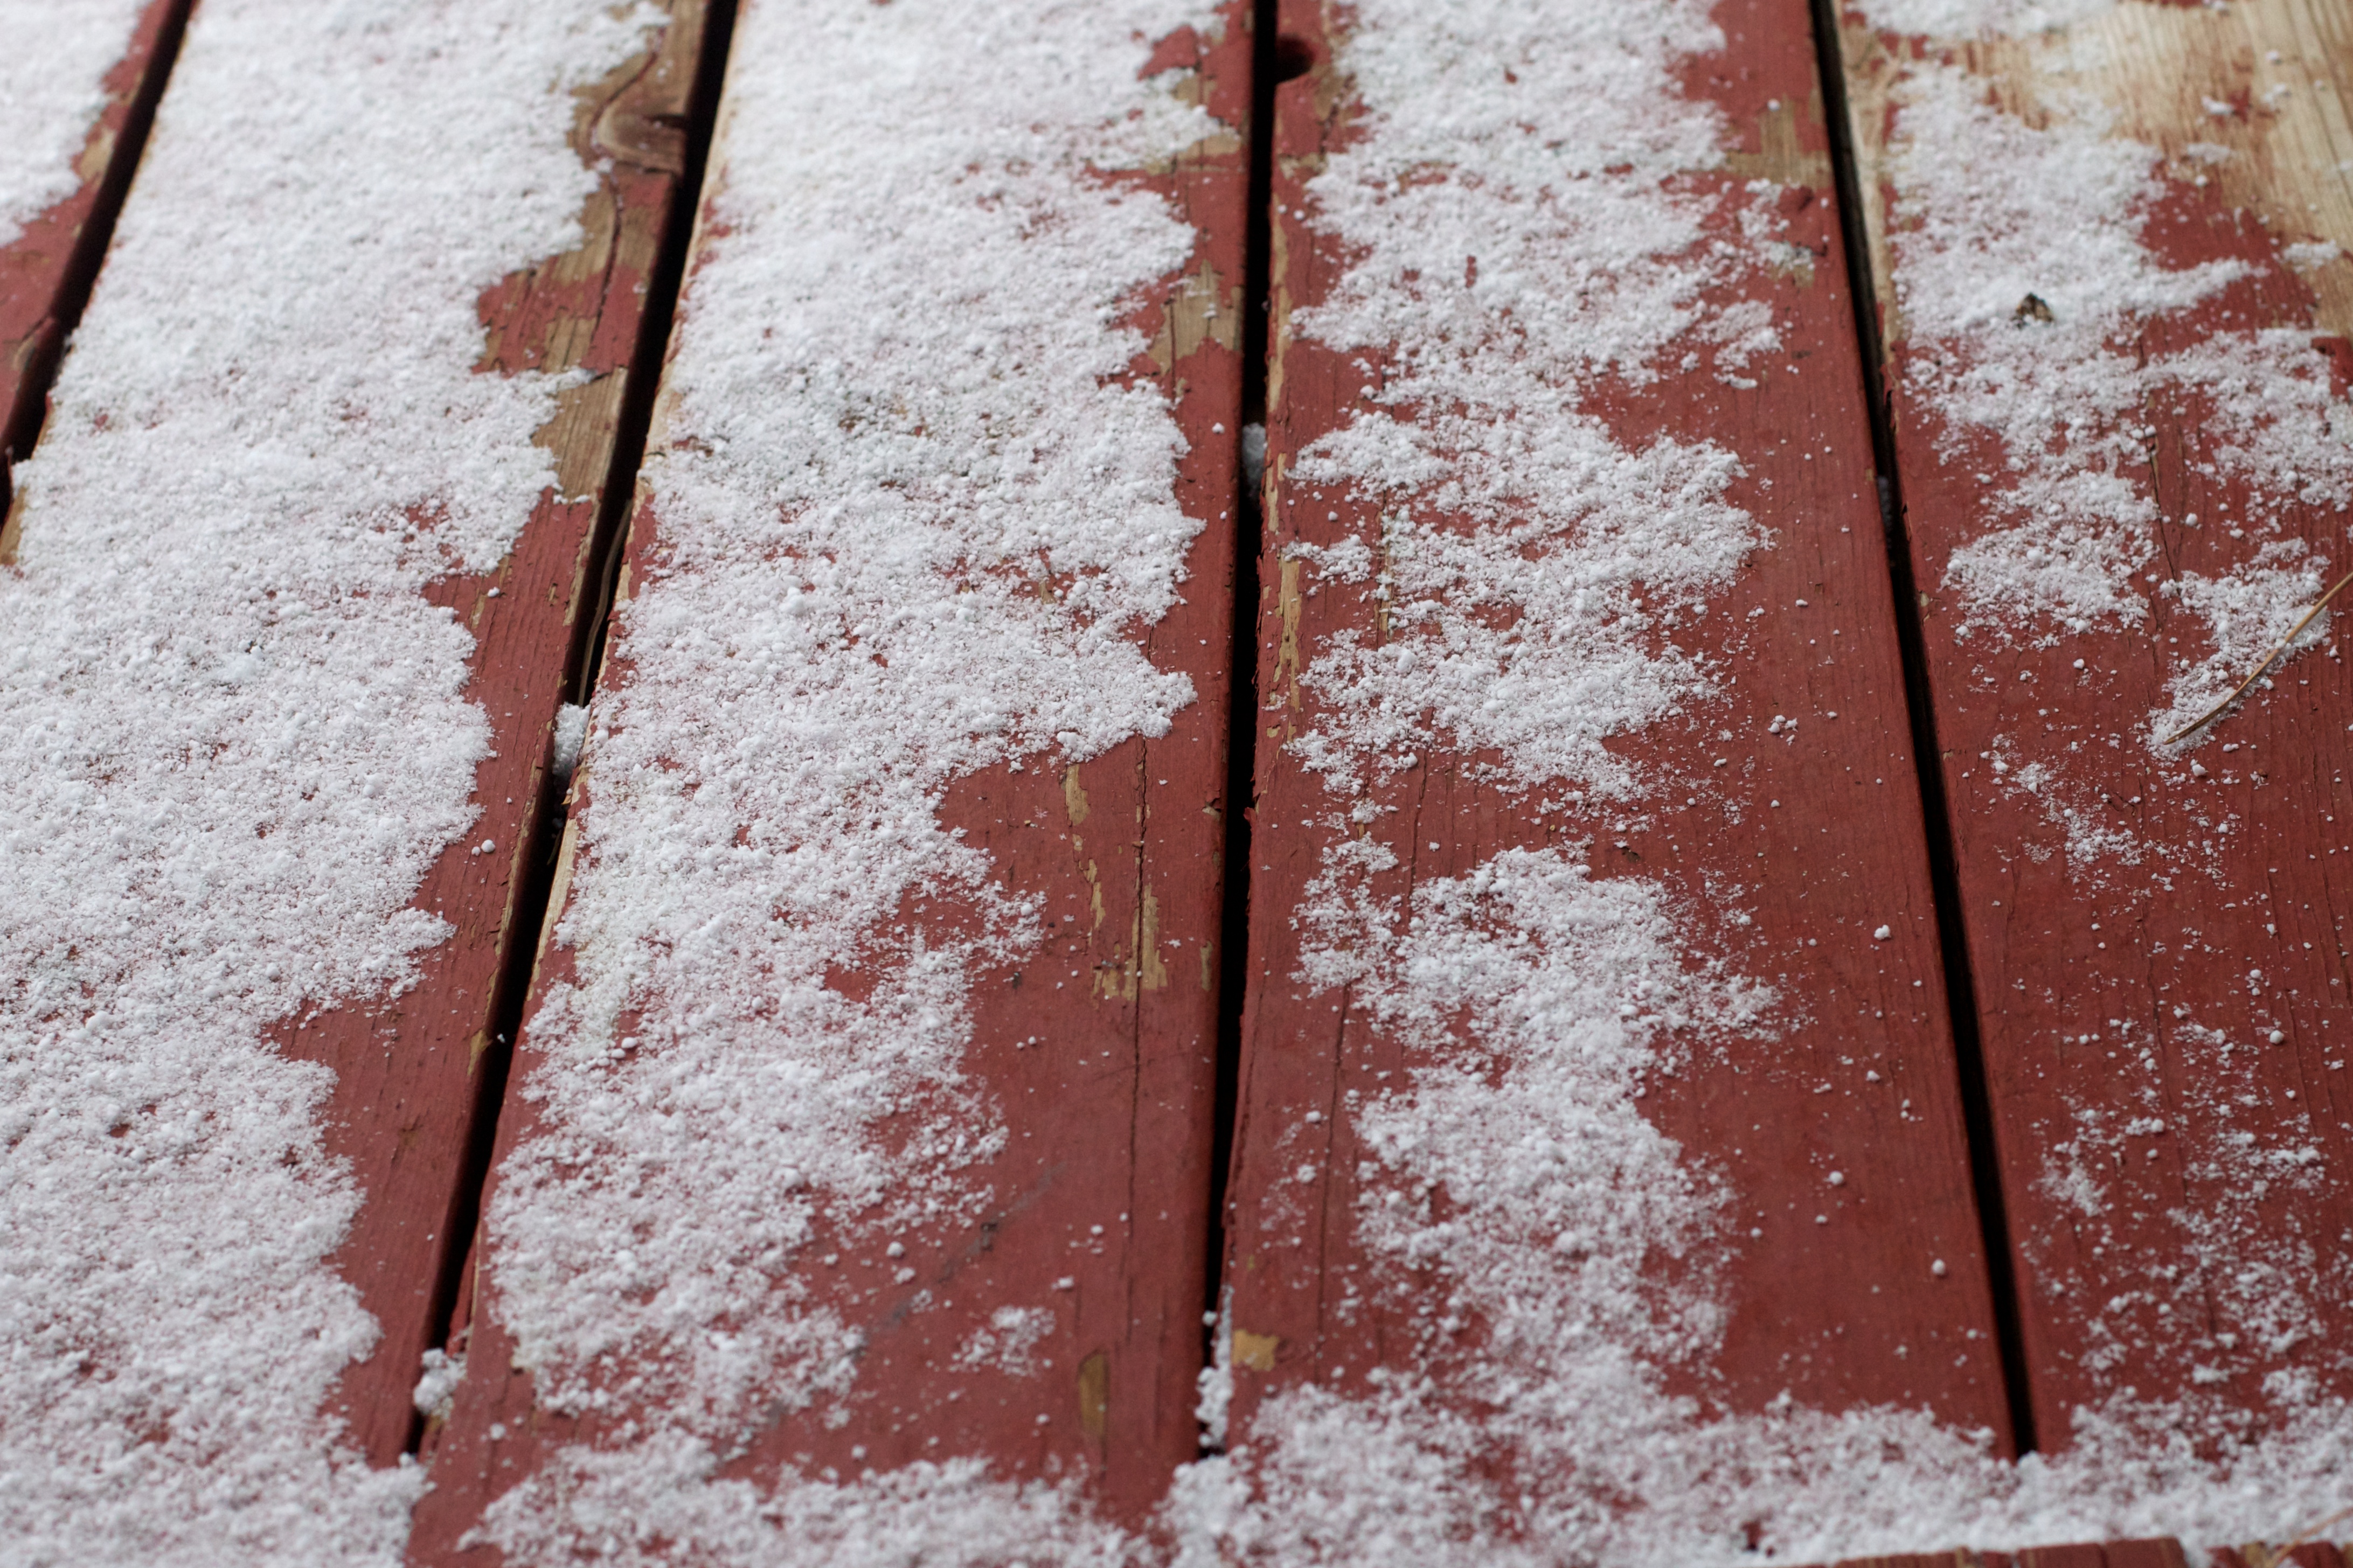
snow, wood, leaf, flower, floor, frost, food, red, produce, brick, material, flooring